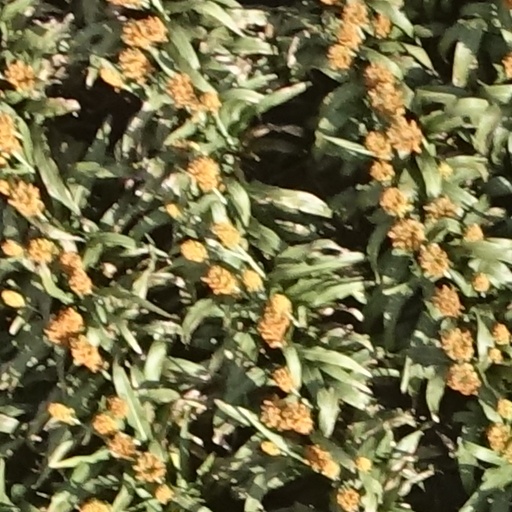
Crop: sorghum